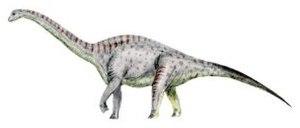
Tastavinsaurus est un genre de titanosaure du Crétacé inférieur retrouvé en Espagne.